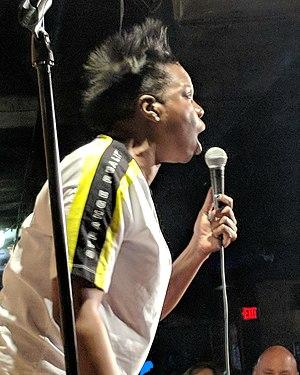
Annette Jones, dite Leslie Jones est une humoriste et actrice américaine, née le 7 septembre 1967 à Memphis dans le Tennessee. Elle est connue pour avoir participé à l'émission Saturday Night Live de 2014 à 2019 et a fait des représentations à Just For Laughs, et au Comedy Festival d'Aspen.